Fandango (1949 film)

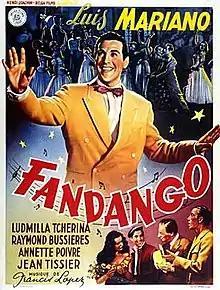

Fandango is a 1949 French musical film directed by Emil E. Reinert and starring Luis Mariano, Ludmilla Tchérina and Annette Poivre. It was shot at the Victorine Studios in Nice. The film's sets were designed by the art director Jean Douarinou.